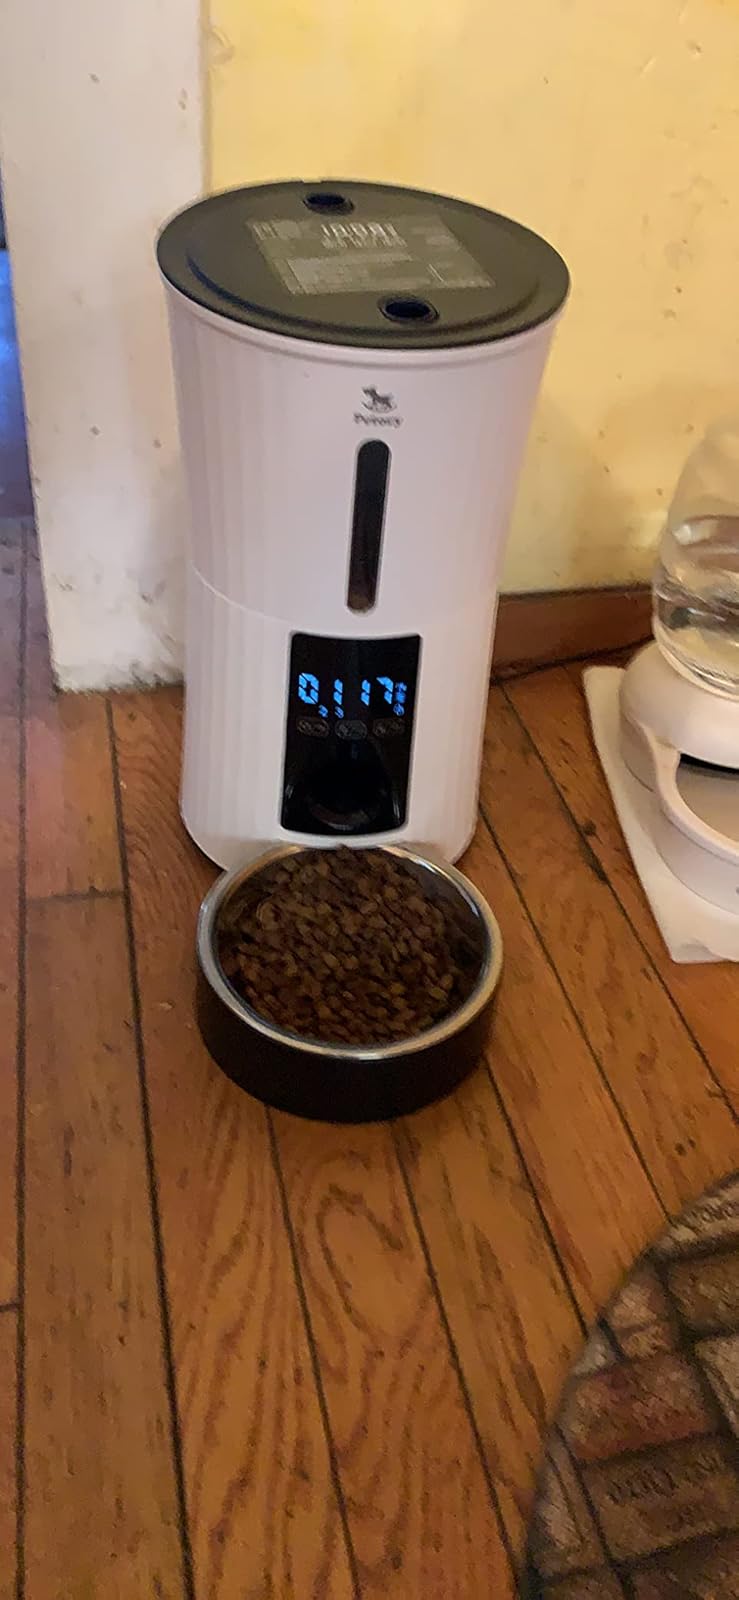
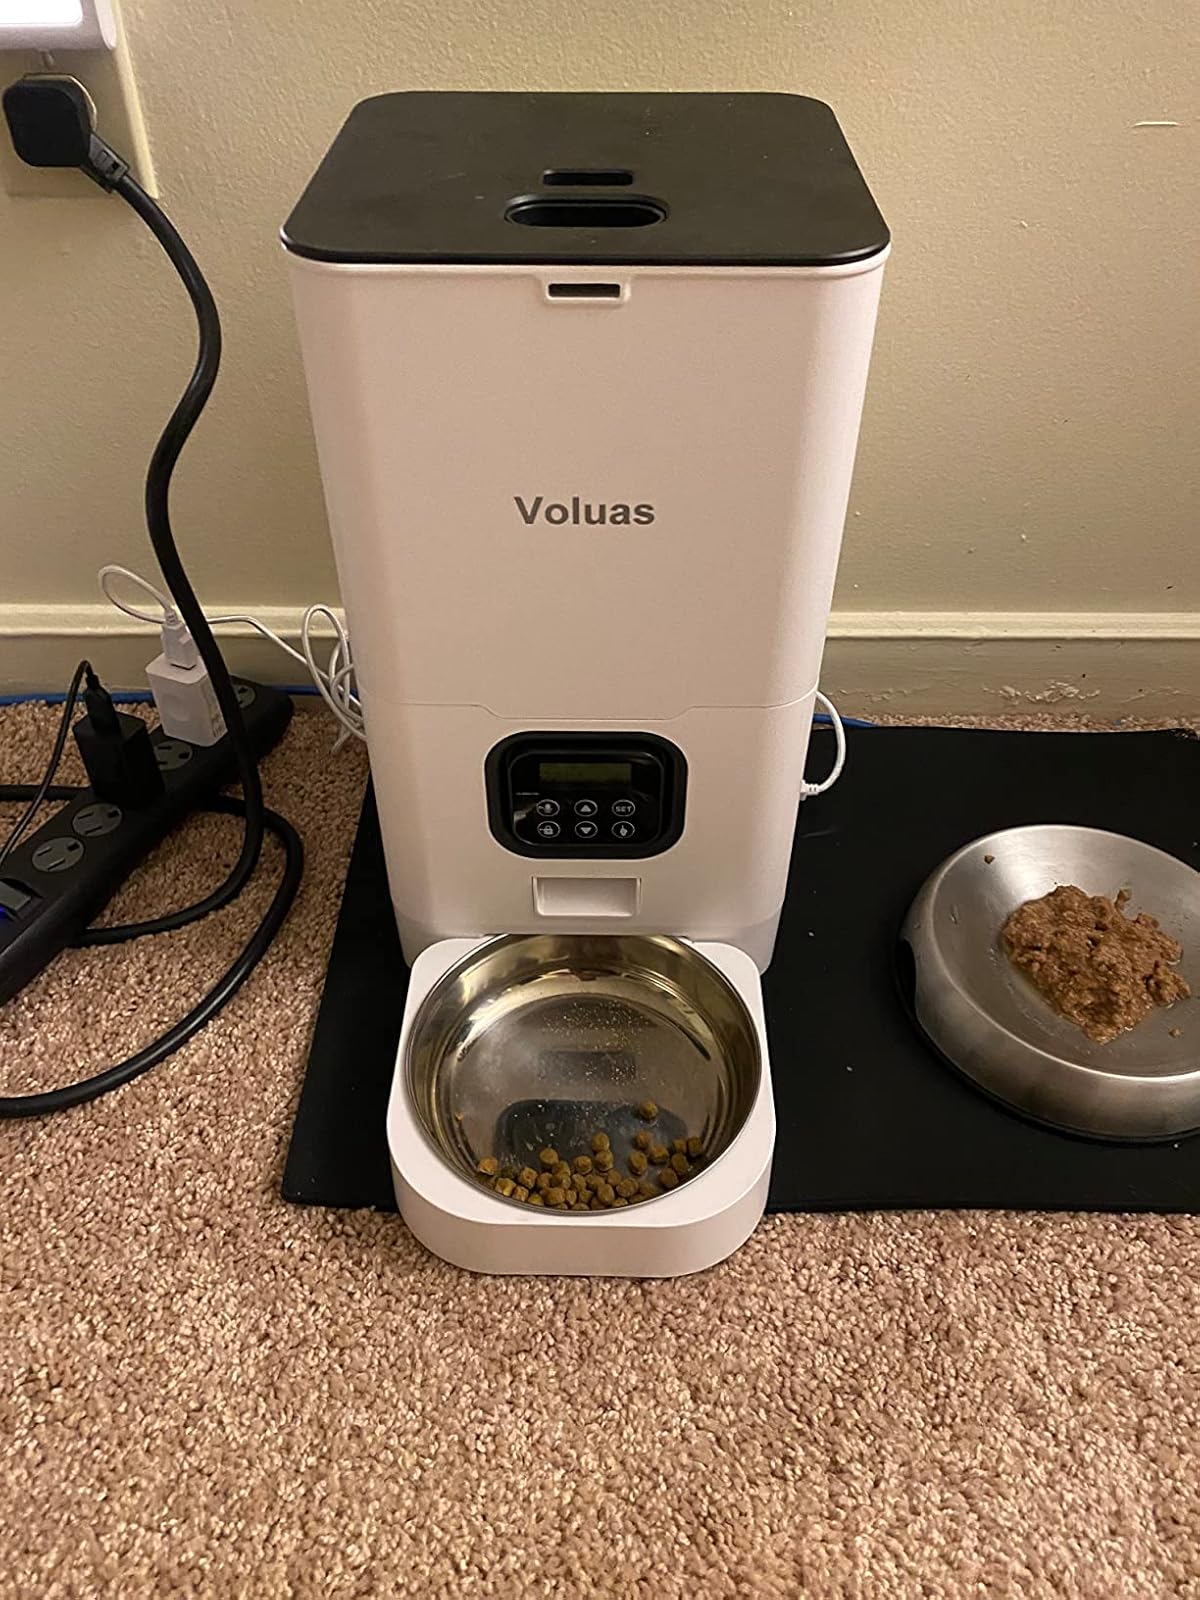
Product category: items_feeder
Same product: no